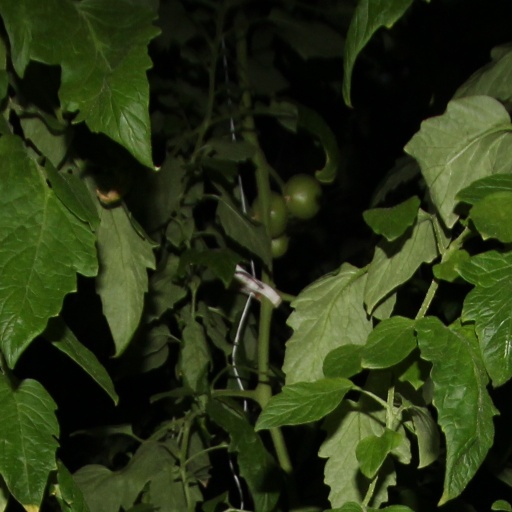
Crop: tomato